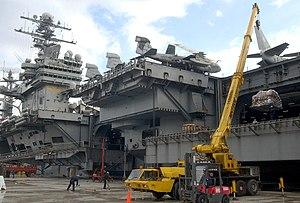
Souda Bay, Crète, Grèce (4 mars 2003) – L'USS Theodore Roosevelt (CVN-71) en train de se ré-approvisionner à la Marathi Pier Facility de l'OTAN. Le navire est actuellement assigné à l'opération Enduring Freedom.
L’USS Theodore Roosevelt (CVN-71) est un porte-avions polyvalent américain à propulsion nucléaire, faisant partie de la classe Nimitz. Il est le navire de tête de la sous-classe Theodore Roosevelt, et fait partie des 11 porte-avions géants de l’US Navy.